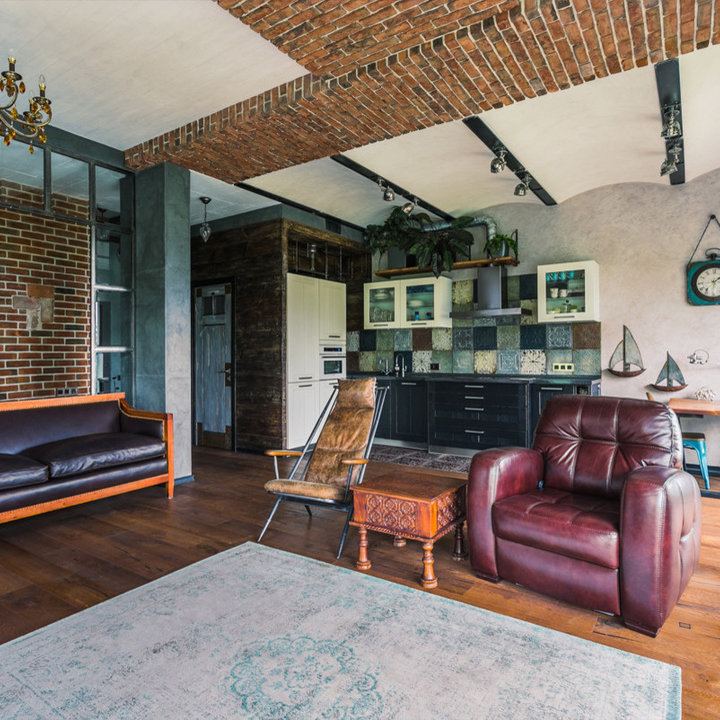
Style: Industrial